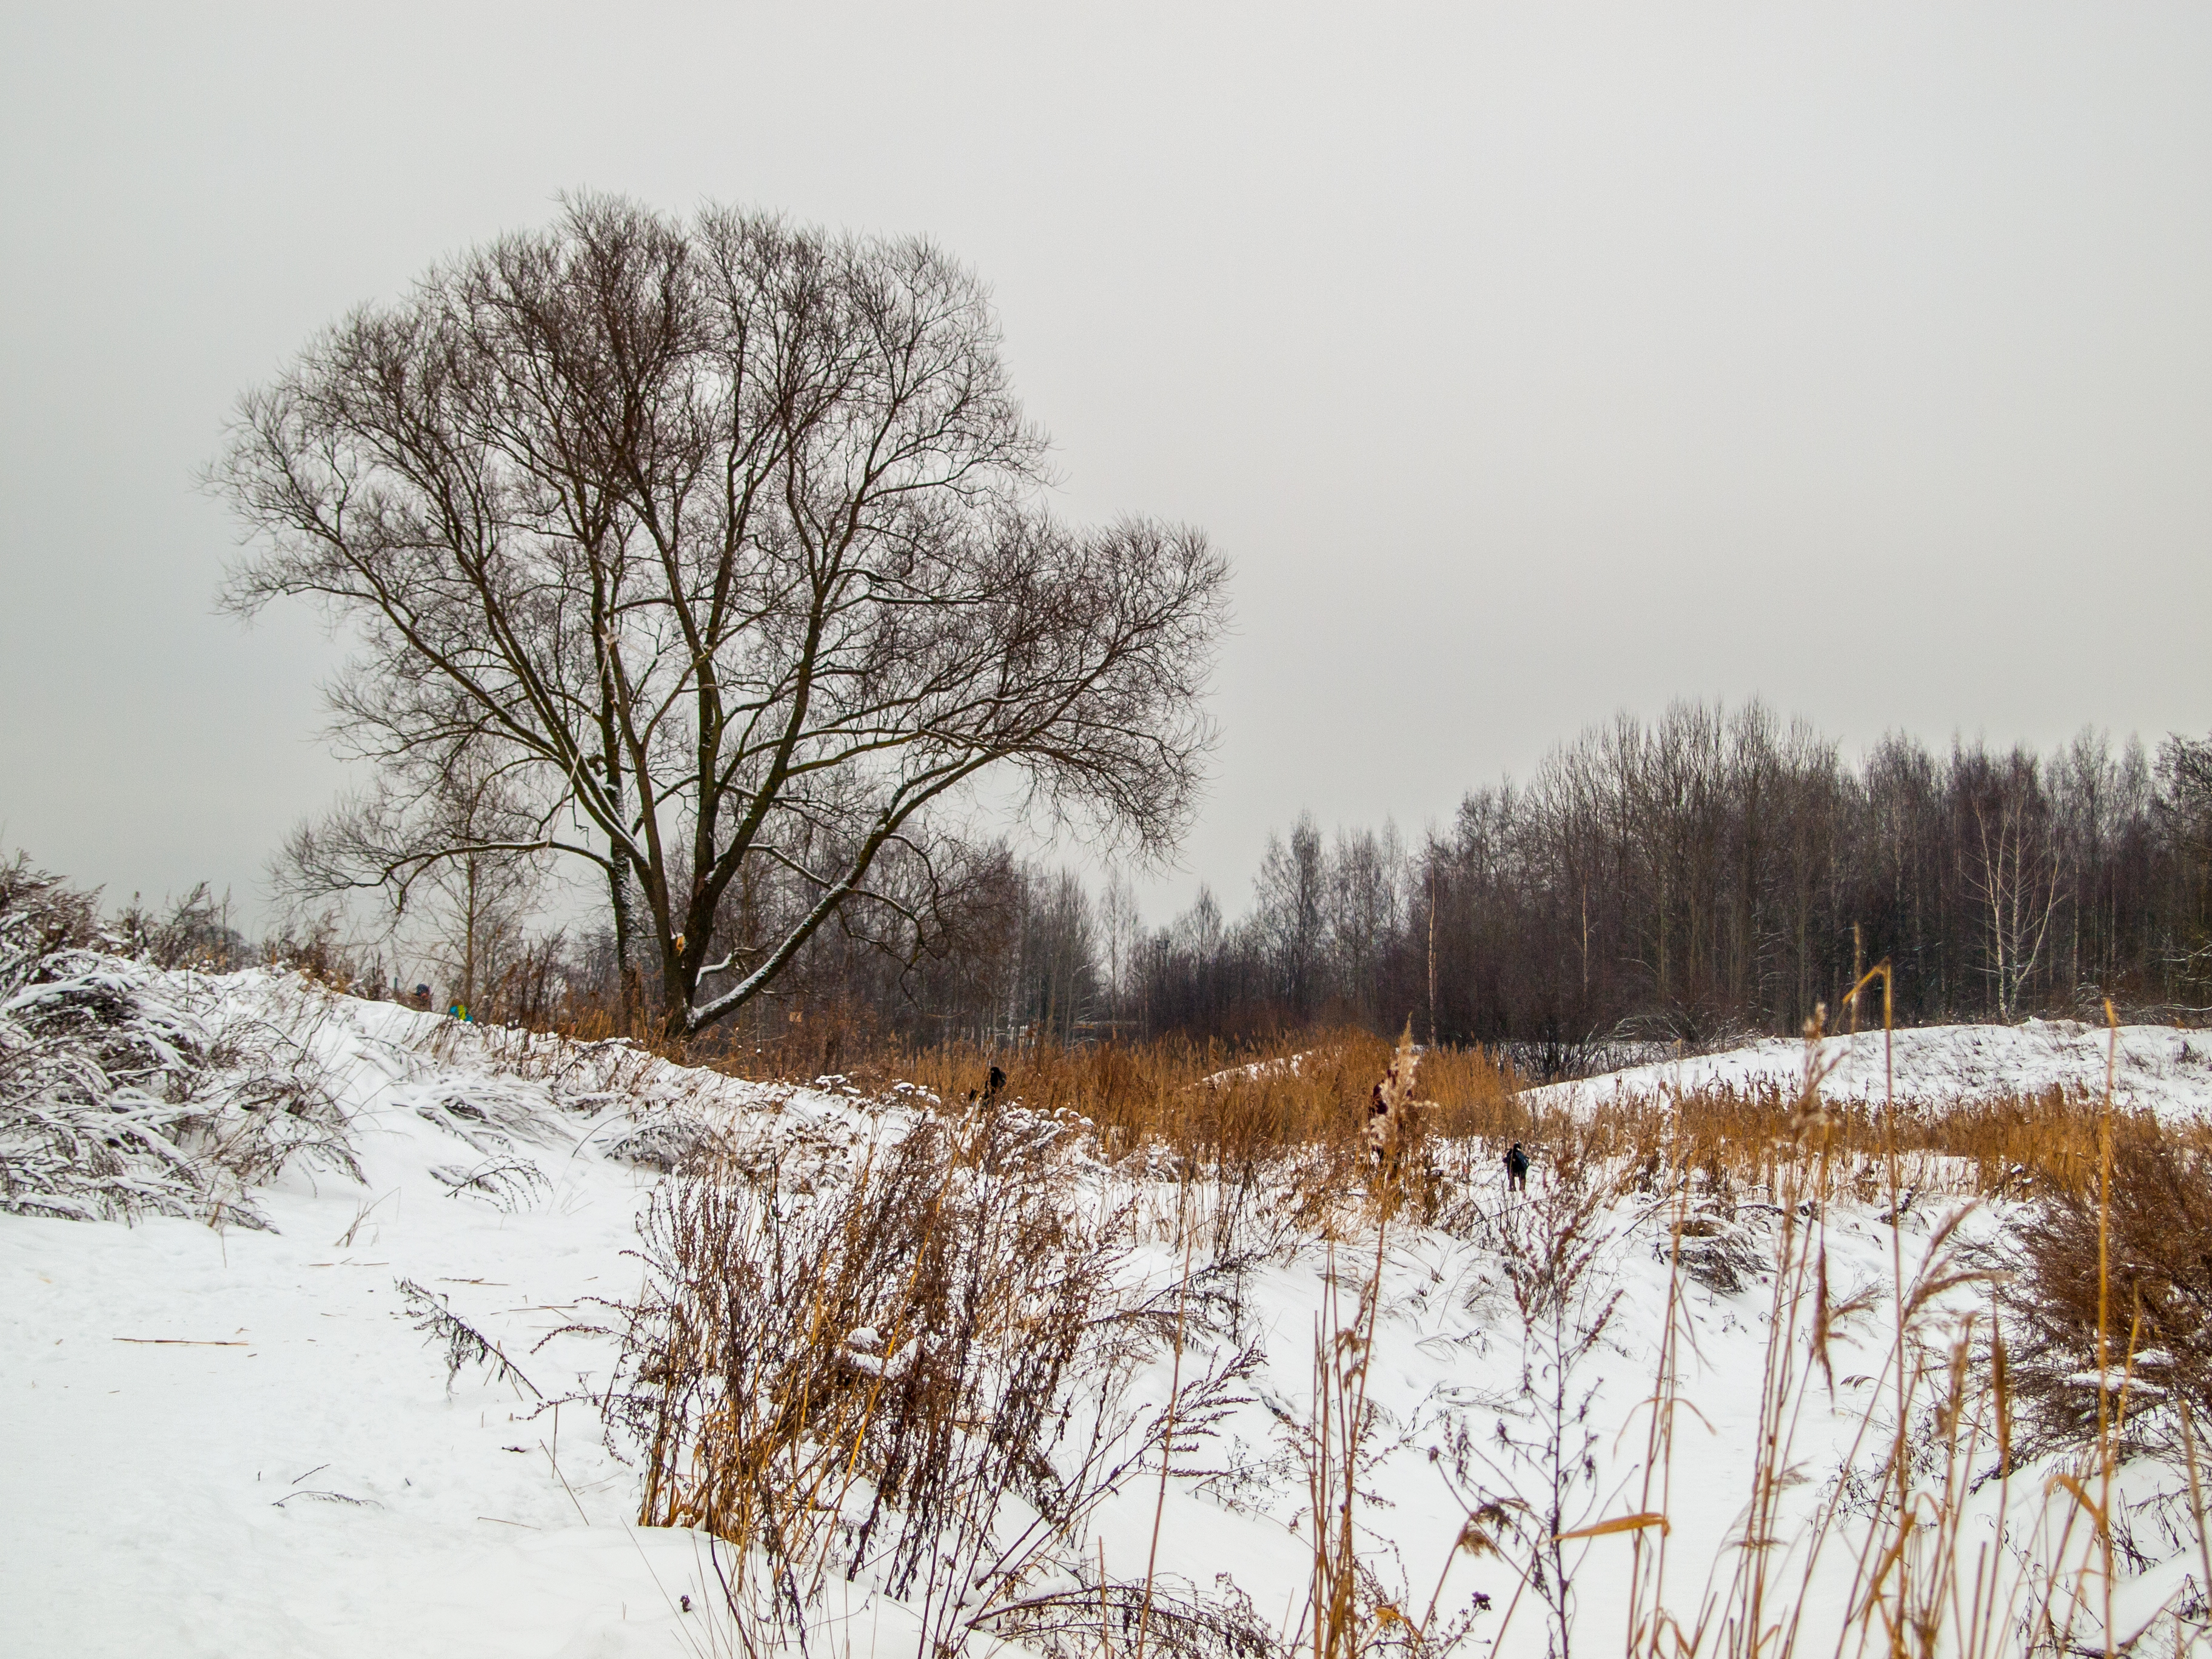
images, sky, snow, plant, natural landscape, twig, tree, wood, branch, grass, freezing, landscape, rural area, winter, event, trunk, precipitation, frost, grassland, forest, slope, plant stem, wildlife, water, wetland, horizon, shrub, prairie, winter storm, ice